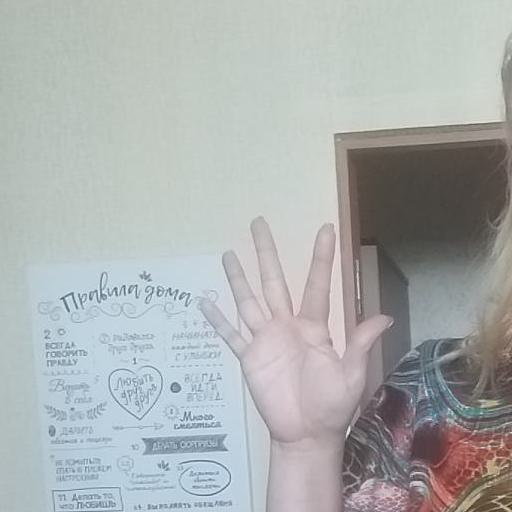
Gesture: palm